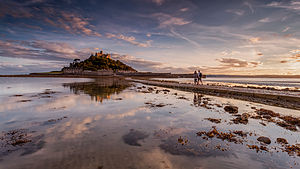
St Michael's Mount
St Michael's Mount.
St Michael's Mount er en engelsk tidevandsø som ligger 366 meter fra kysten af Mount's Bay i Cornwall. Den er forenet med Marazion med en menneskeskabt gangsti bygget af granitblokke som kan benyttes kun ved lavvande. Øen består af en kombination af skifer og granit. På toppen af øen ligger en fæstning, der i dag fungerer som slot og bolig for den lokale baron, men var oprindelig muligvis en klosterbygning.